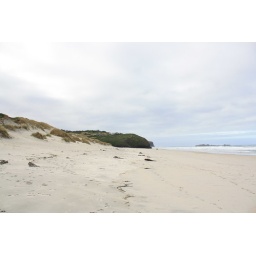
has suddenly, and mysteriously returned to it's all-white incarnation despite all the orange sand around during the summer.